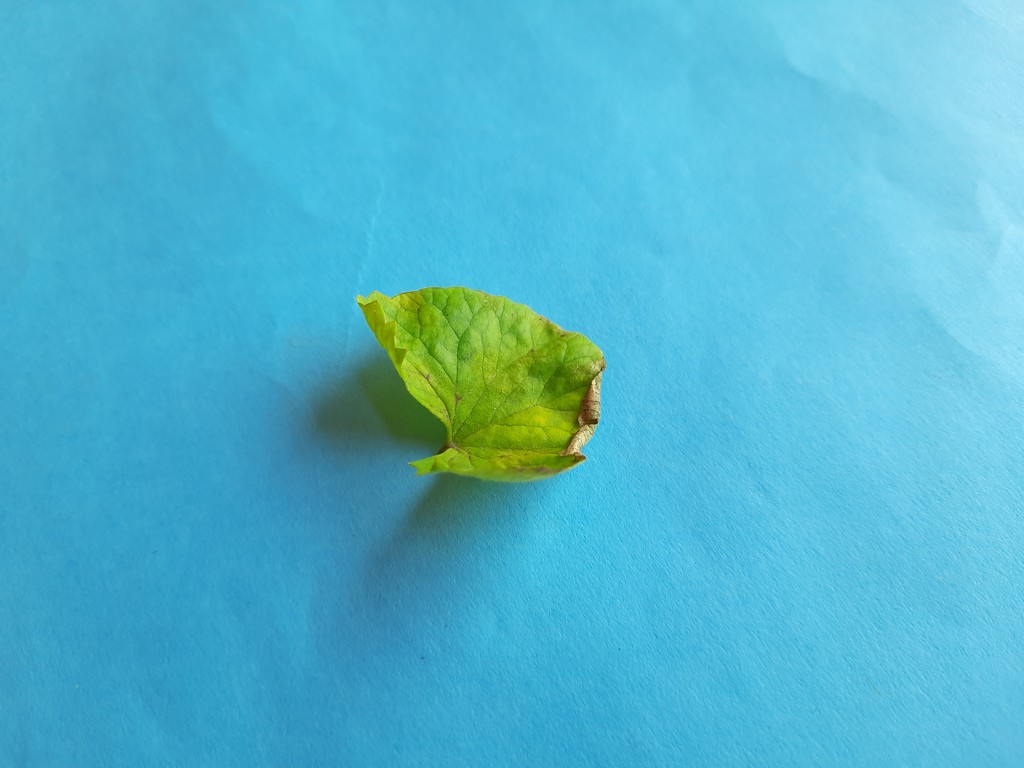
Label: Unhealthy